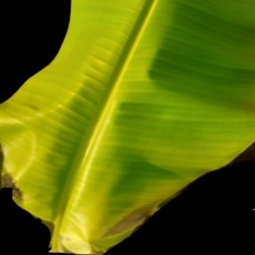
Label: Calcium